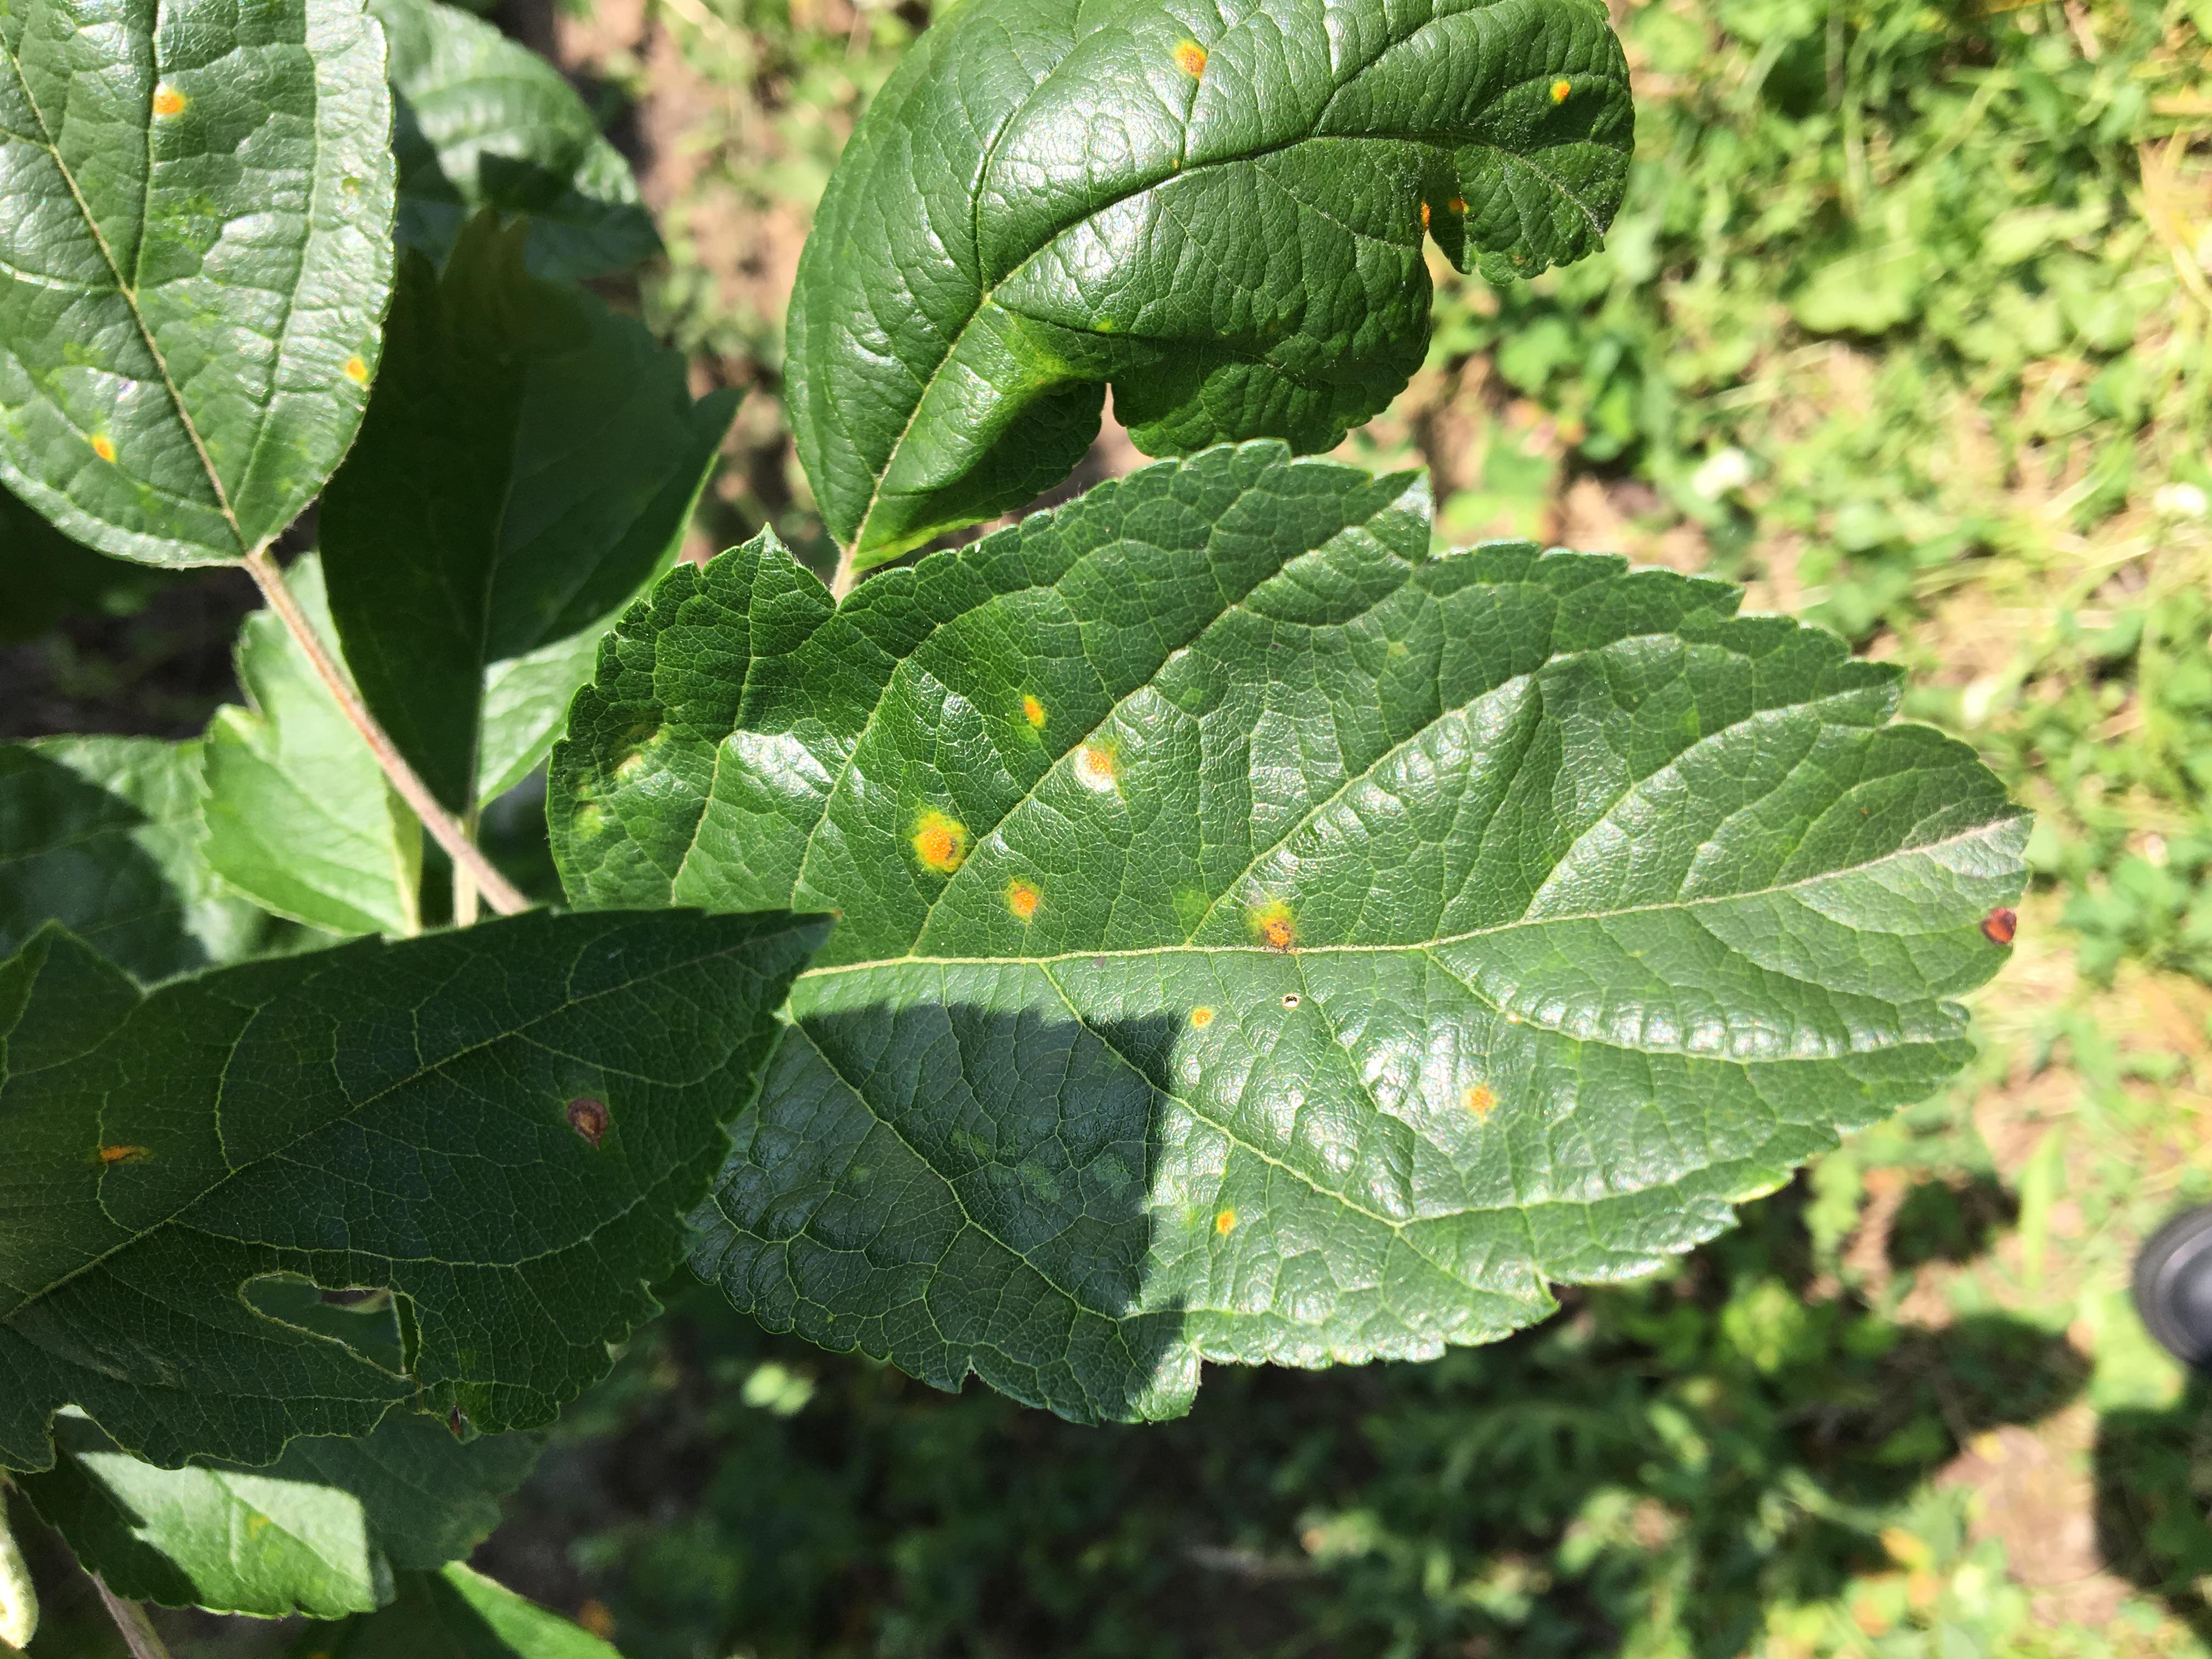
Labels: rust